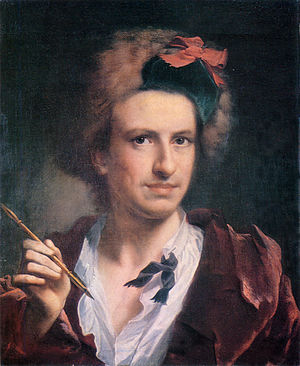
Francesco Bartolozzi
Francesco Bartolozzi var en italiensk kobberstikker, tegner og forlægger.